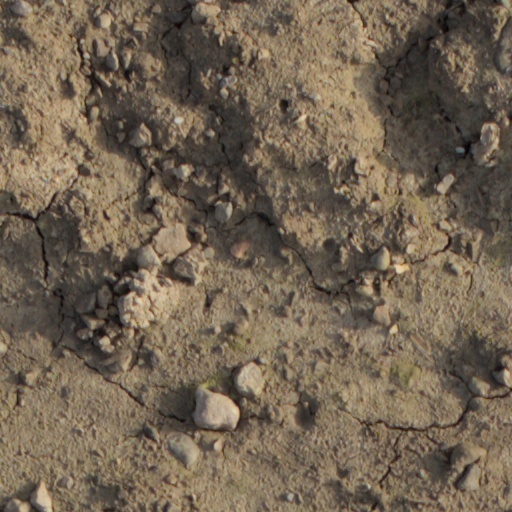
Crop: wheat